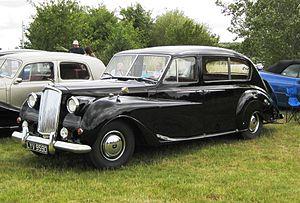
Vanden Plas est le nom d'un carrossier anglais qui a produit des carrosseries spécialisées et de haut de gamme pour les constructeurs automobiles. Dernièrement, le nom est devenu la désignation du modèle de luxe de haut de gamme pour les voitures de différentes filiales du groupe British Leyland et du Groupe Rover, employé en dernier en 2003 pour désigner la version à empattement long de la Rover 75.